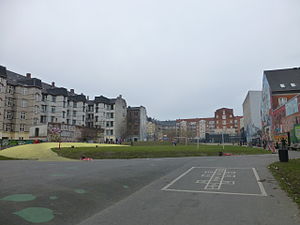
Nannasgade / BaNanna Park
BaNanna Park.
Nannasgade er en gade på Ydre Nørrebro og en del af Mimersgadekvarteret. Den starter ved Rådmandsgades Skole, og fortsætter ca. ½ km mod nordvest, langs Mimersgade, før gaden ender i Hamletsgade. Nannasgade er forholdsvis stille og præget af ældre beboelse i etagebyggeri, samt den funktionelle BaNanna Park.